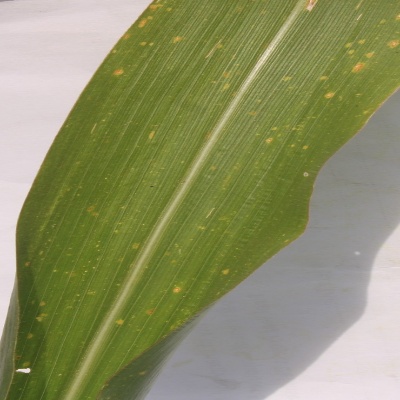
Crop: Maize
Condition: leaf spot